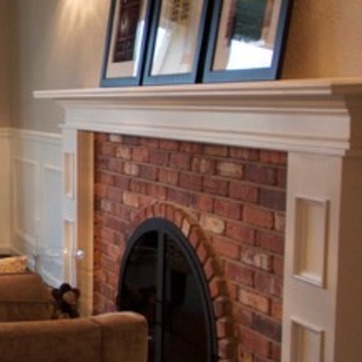
Material: brick